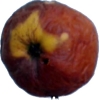
Label: apples